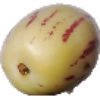
Label: pepino